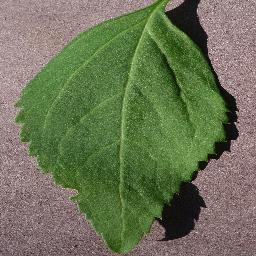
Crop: cherry
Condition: (including_sour)_healthy